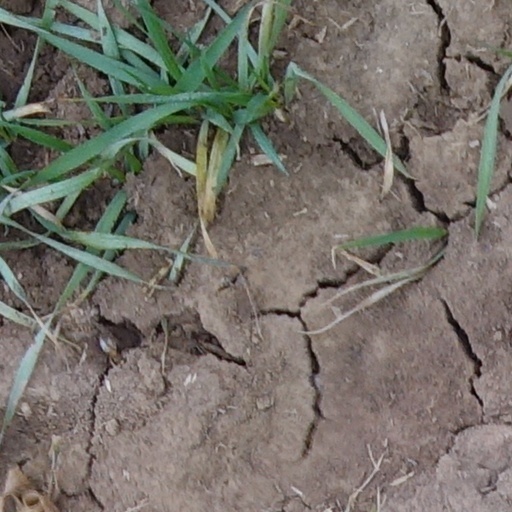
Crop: wheat